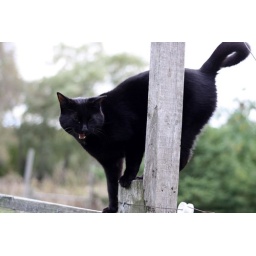
farm cat on fence, farm dog below